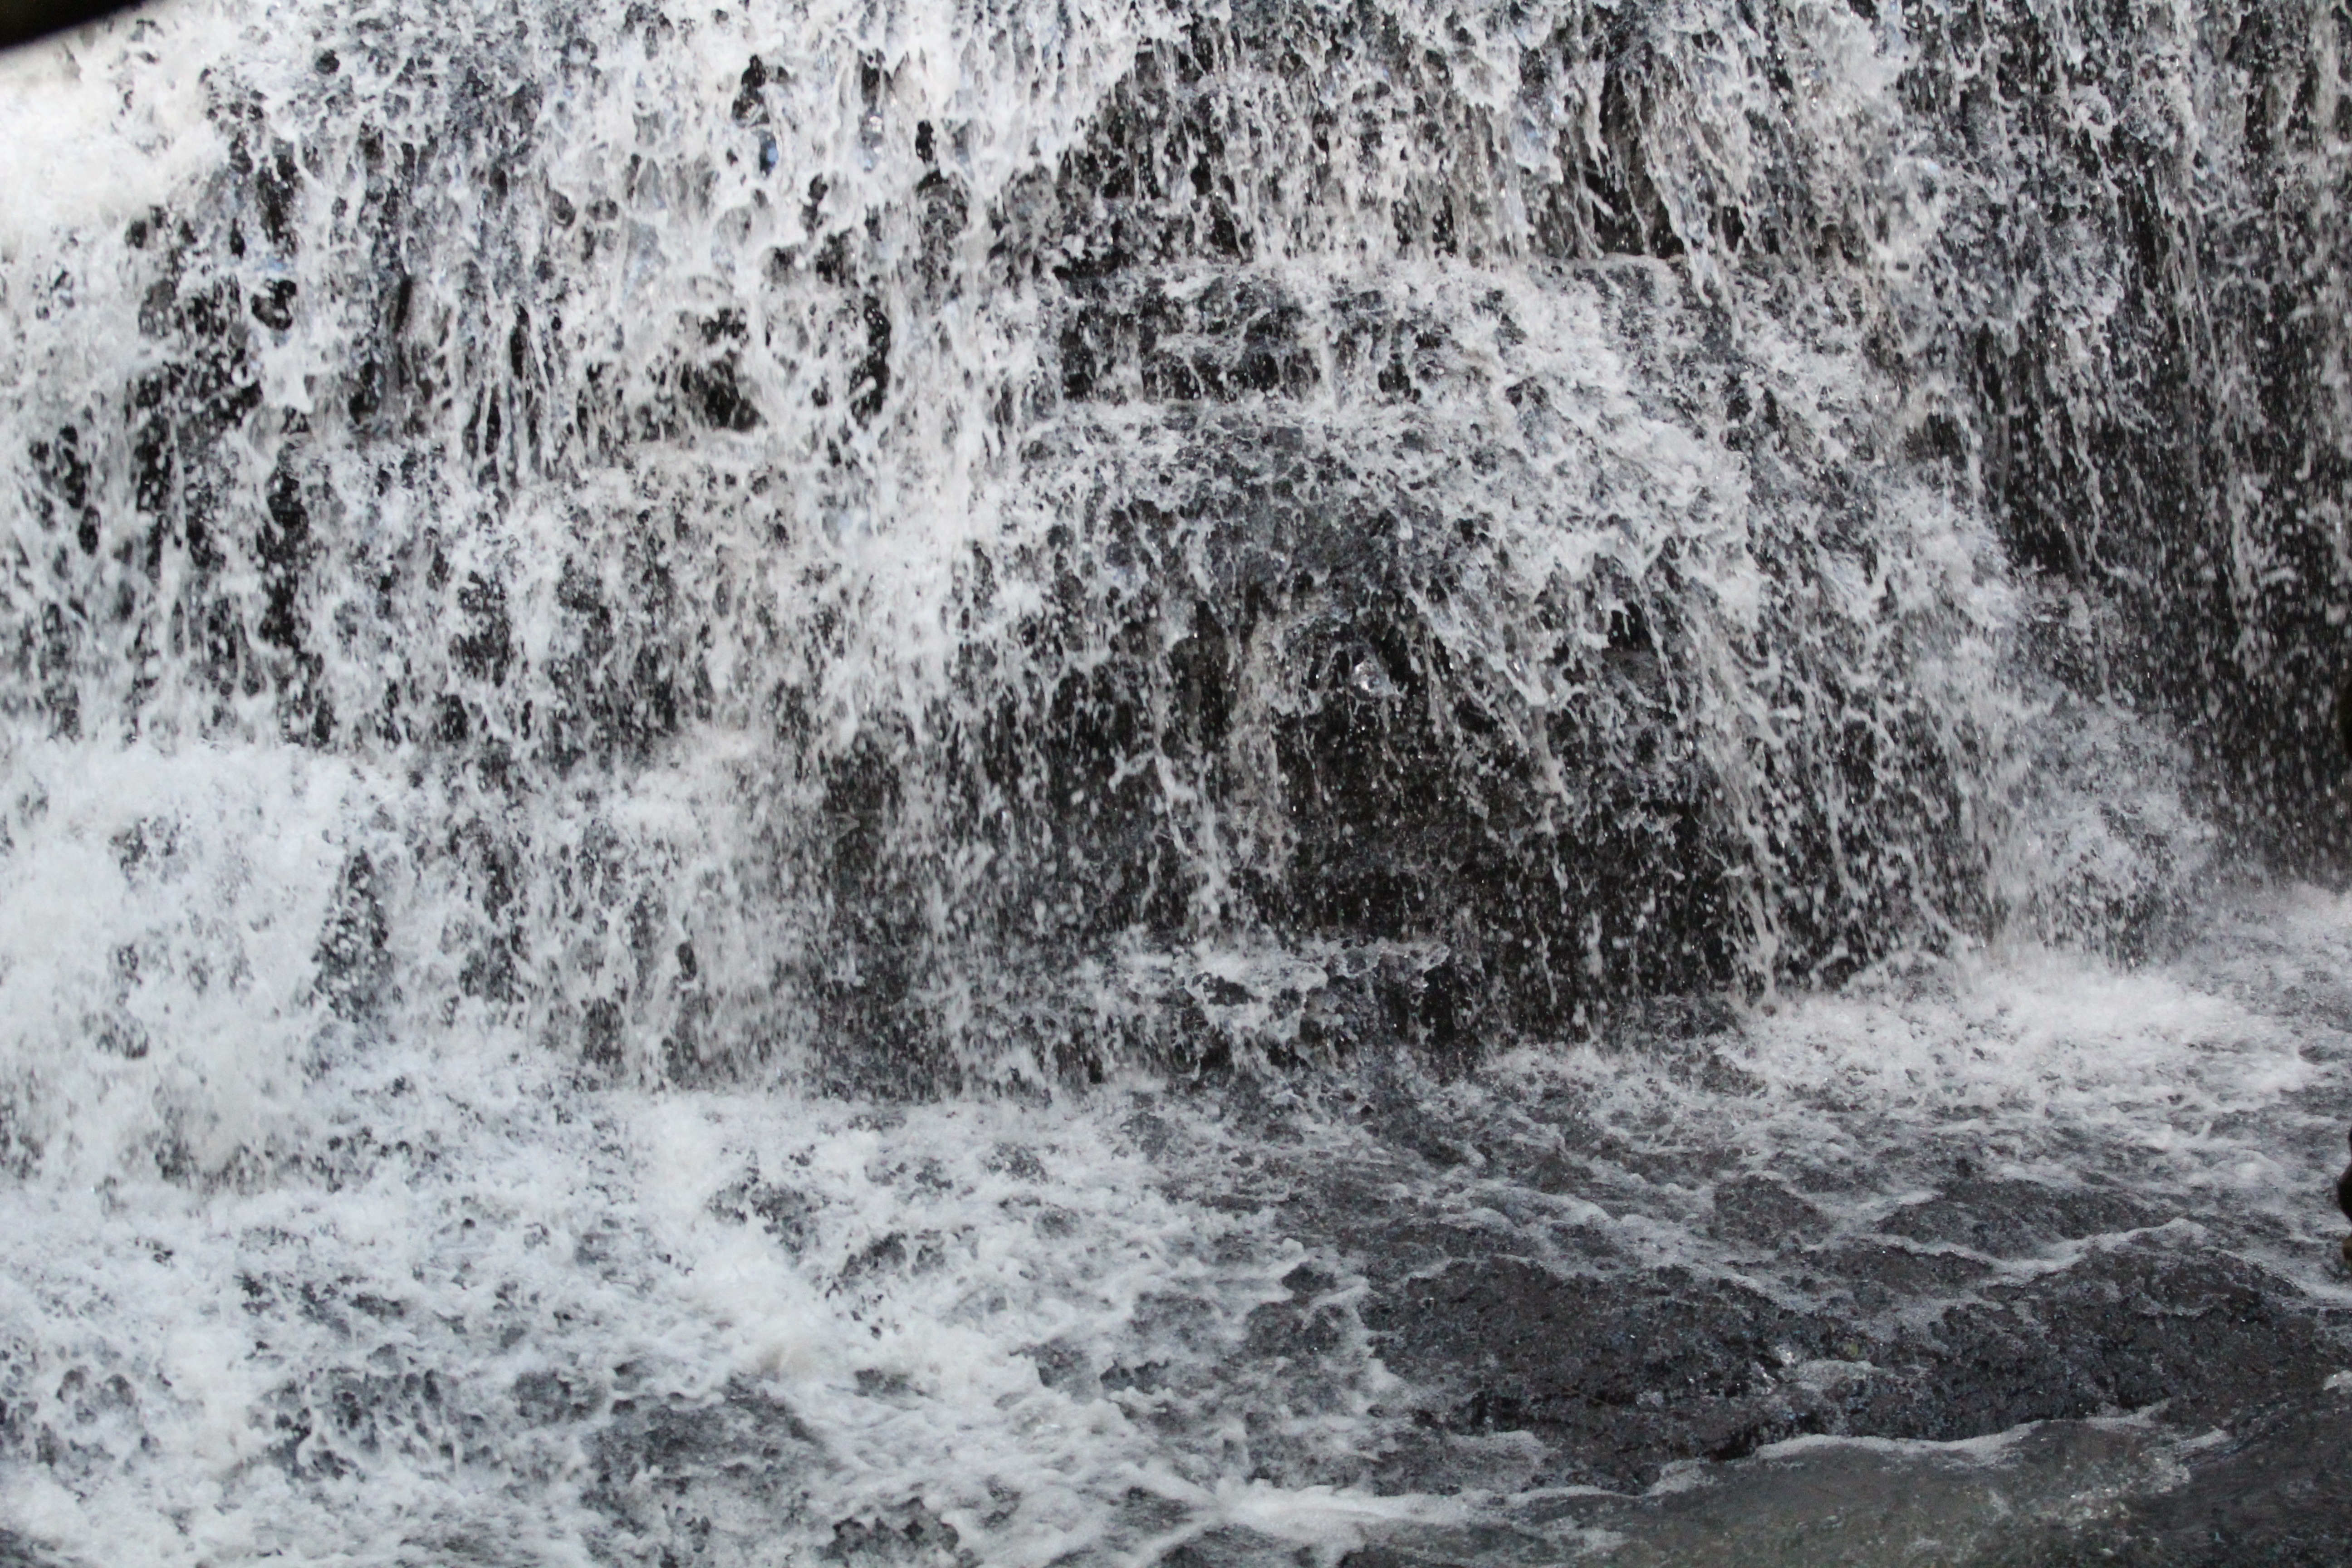
landscape, water, nature, rock, waterfall, snow, winter, black and white, lake, river, stone, stream, ice, rapid, stones, agua, rio, water feature, freezing, monochrome photography, geological phenomenon, petar